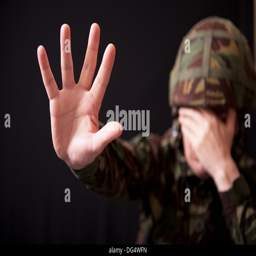
soldier with hand outstretched towards the camera , the other hand covering his face